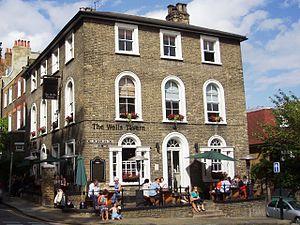
Well Walk est une rue de Londres.